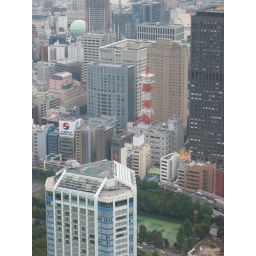
If it's tall, it's got to be red and white in Tokyo